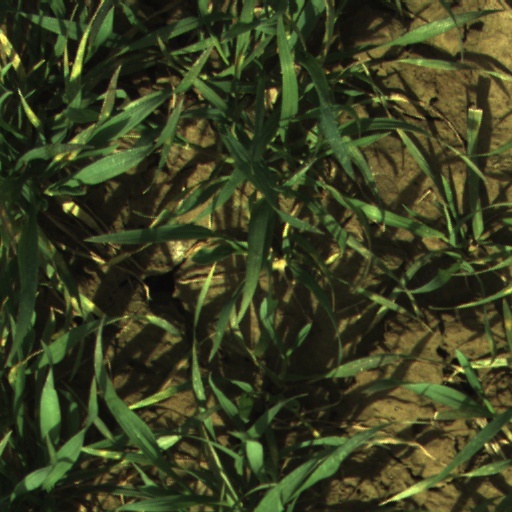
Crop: wheat